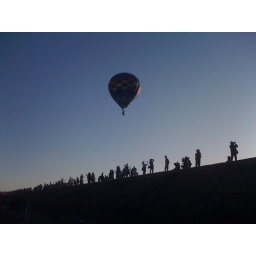
Oct. 12, 2009. Beautiful blue sky day to go &amp;quot;up, up and away&amp;quot; in a hot air balloon.